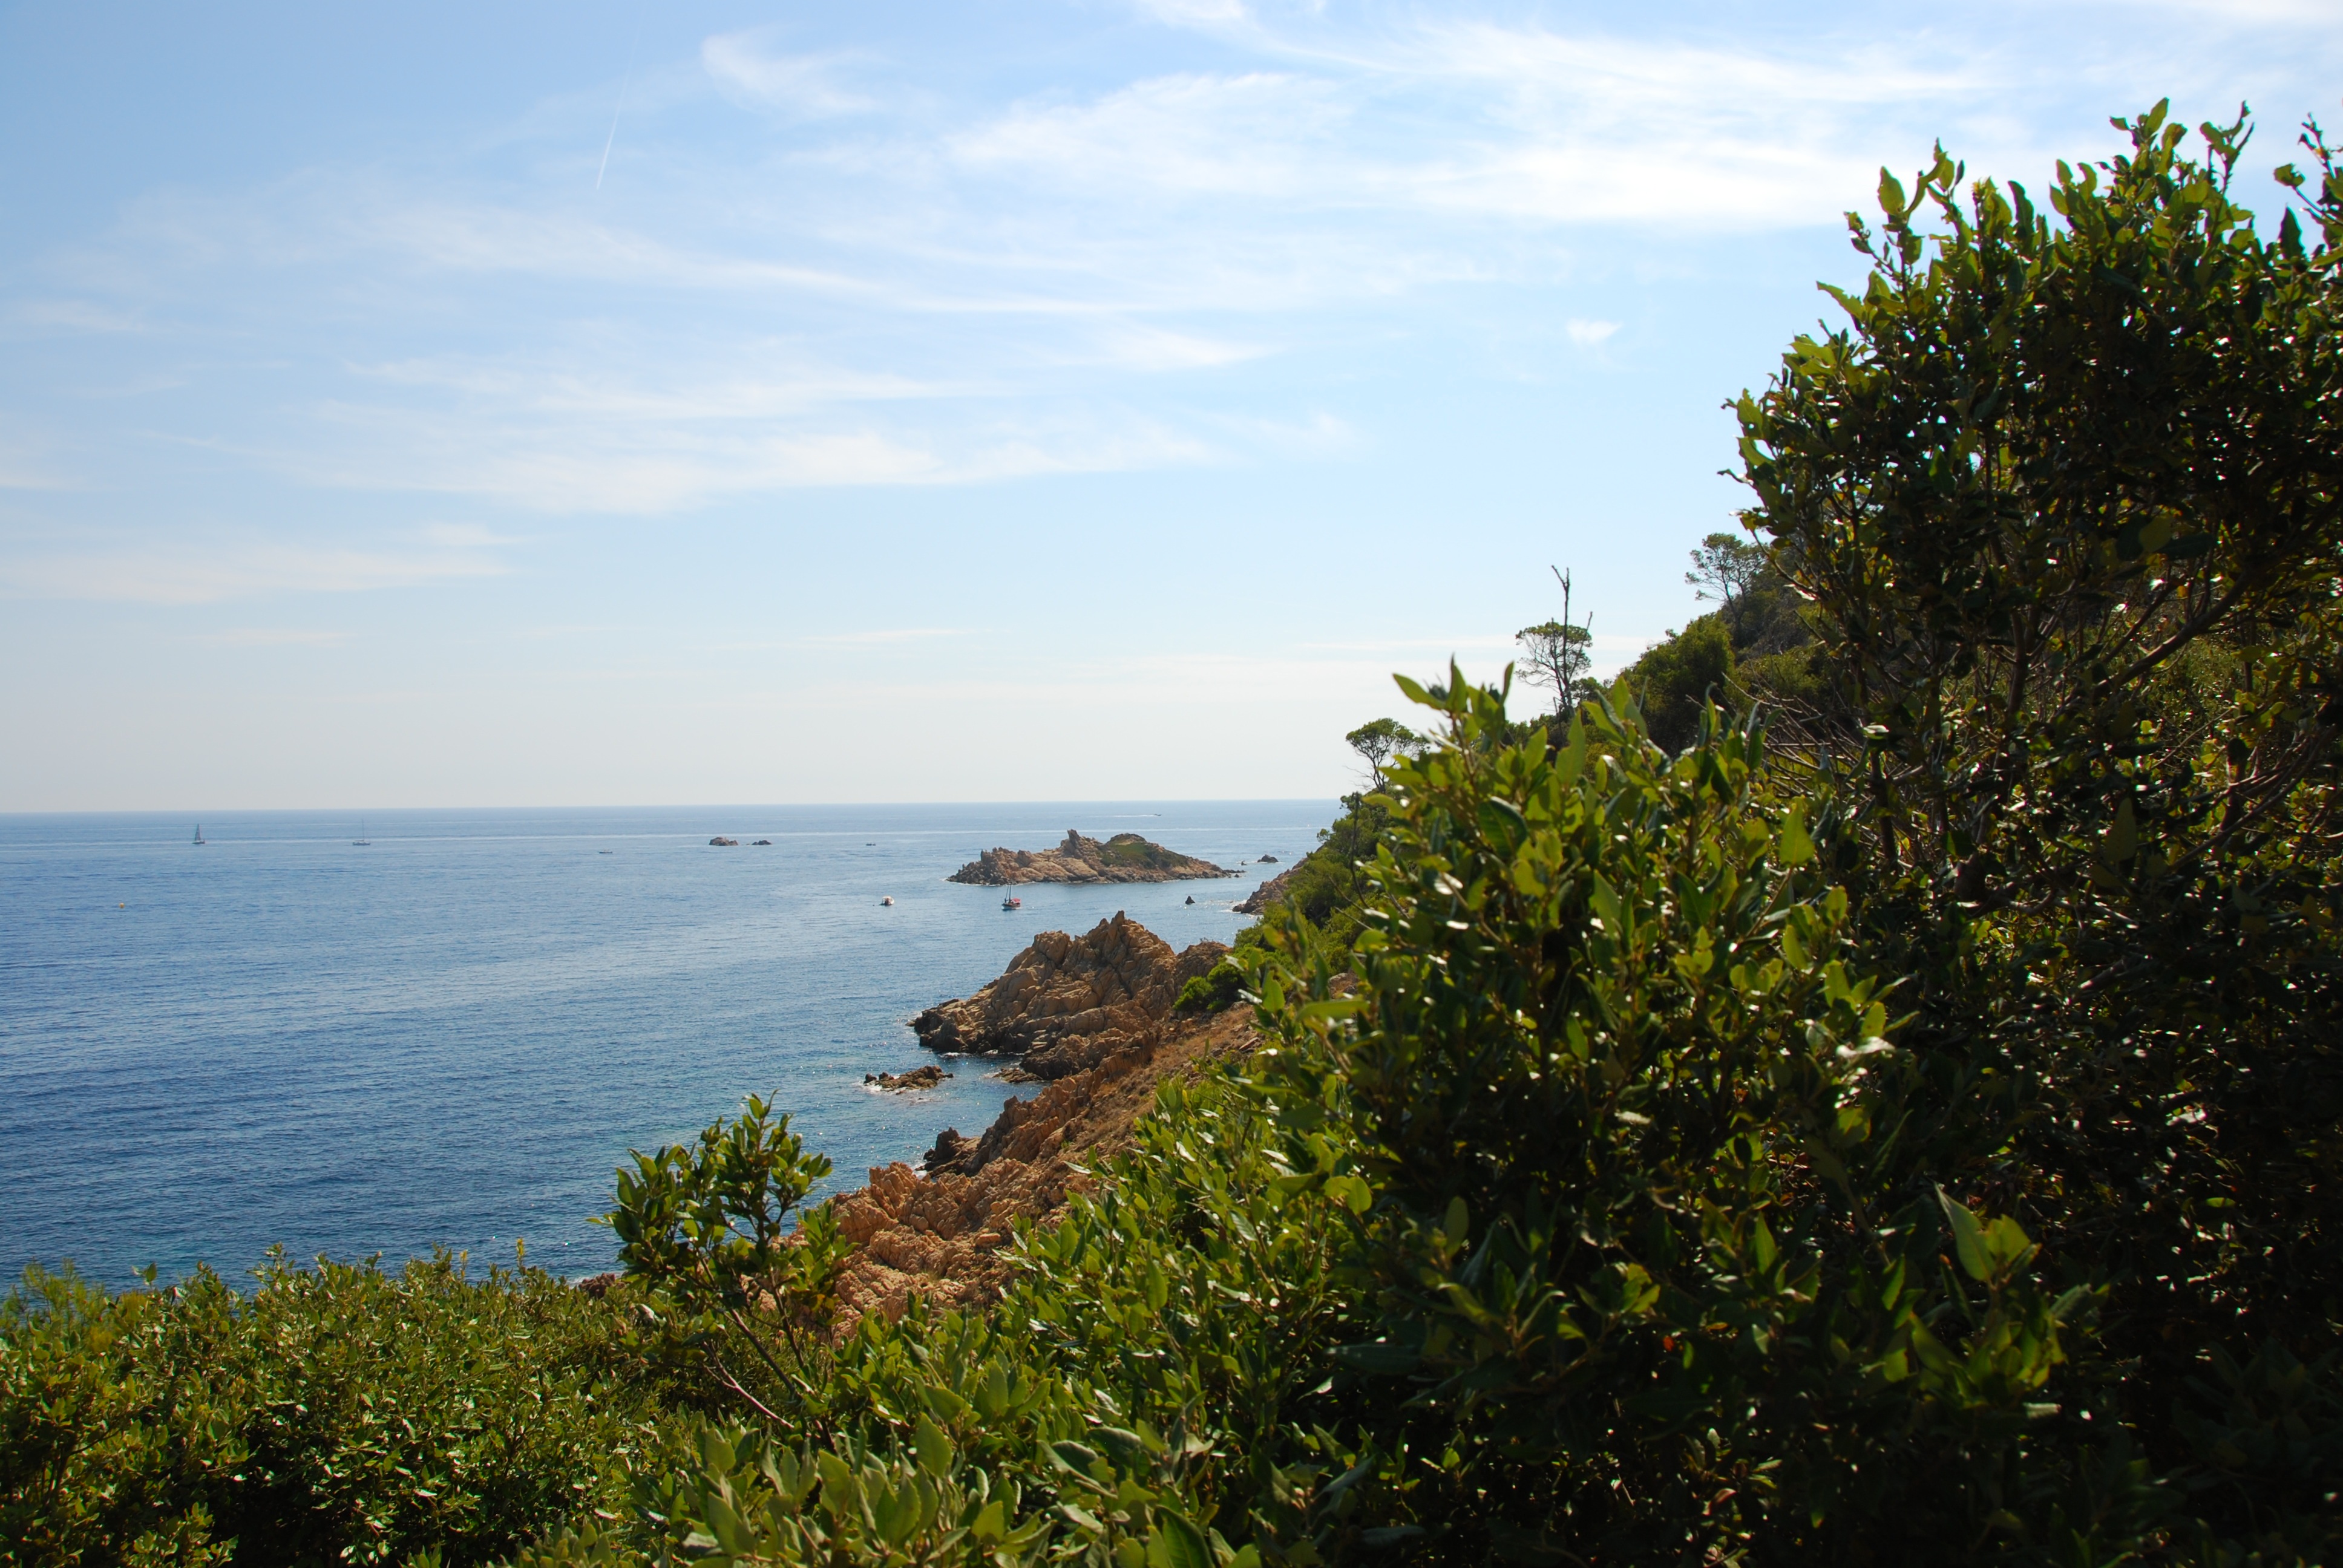
beach, landscape, sea, coast, tree, water, ocean, horizon, sky, shore, summer, vacation, cliff, cove, holiday, bay, island, blue, terrain, body of water, habitat, tropics, cape, geographical feature